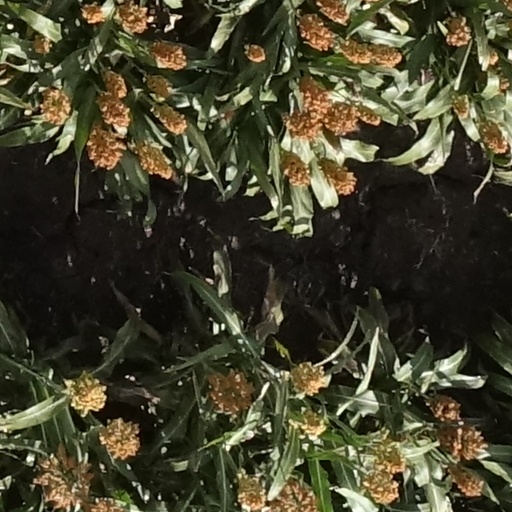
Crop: sorghum